Bizenghast

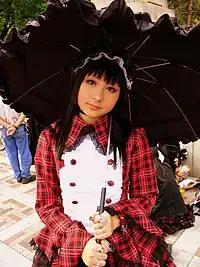
An example of Lolita fashion. LeGrow theorizes that her pacing, style, and drawings of characters and clothes styled after the Lolita fashion is why her work is categorized as manga.

As a young girl, Mary Alice LeGrow was not interested in comics since she grew up in Wiesbaden, Germany where comics were not readily available. In her freshman year of high school, she discovered comics and anime. She heard about Tokyopop's Rising Stars of Manga competition from a friend at the 2003 Otakon, an anime convention in Baltimore, Maryland; the short story LeGrow submitted won a runner-up place in the competition and was published in the 2003 Rising Stars of Manga anthology. She successfully pitched "Bizenghast" to the Tokyopop editors, and became the second Rising Stars of Manga winner to have an original series published by Tokyopop.